German Inquisition

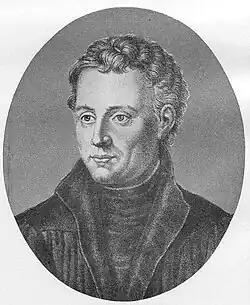
Johannes Reuchlin

In 1348, Pope Clement VI appointed Dominican friar from the Strasbourg convent as the inquisitor for Germany. His nomination was confirmed by Pope Innocent VI in 1353, with a specific mandate to combat doctrinal errors spreading among the Beghards communities. However, it's hard to gauge how seriously the papacy regarded the threat of heresy, given that Schadland was appointed as the sole inquisitor for the entire Germany. Despite his determination in raising funds for organizing the tribunal, there are very few records of his actual anti-heretical activity. He did not receive financial or organizational support from the German episcopal conference or secular authorities. Eventually, in 1359, Pope Innocent VI appointed him as the Bishop of Chełmno, without naming a successor to the inquisitorial position.